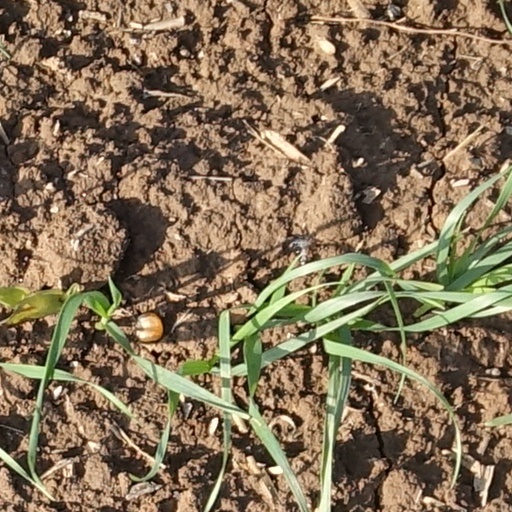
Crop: wheat